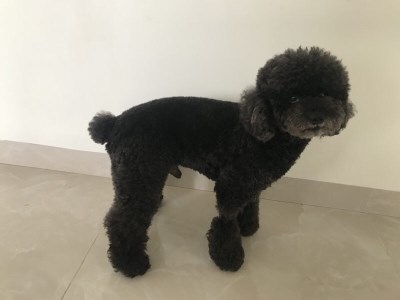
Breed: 2925-n000114-toy_poodle